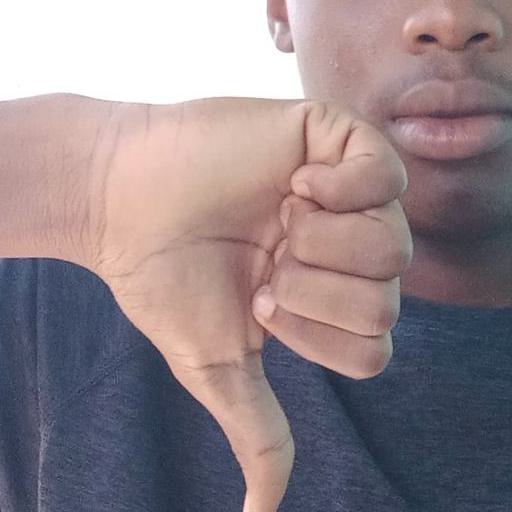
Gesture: dislike